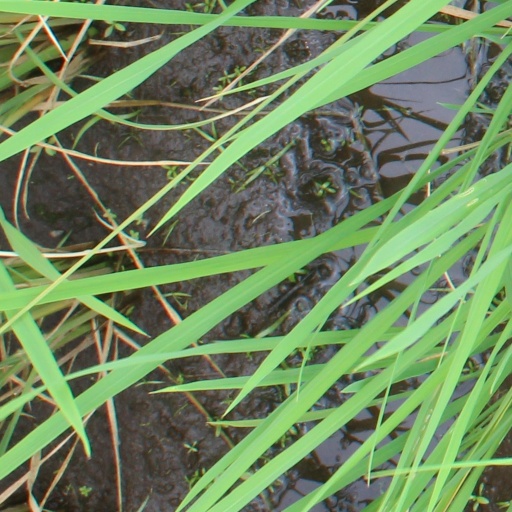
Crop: rice